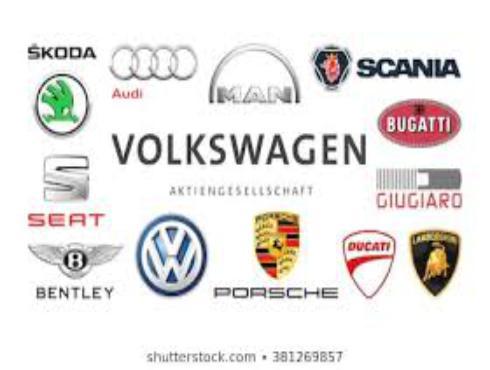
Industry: Transportation